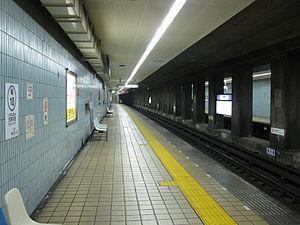
Shiga-hondōri est une station du métro de Nagoya sur la ligne Meijō dans l'arrondissement de Kita à Nagoya.